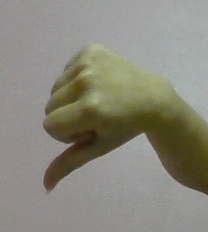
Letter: waw